Pfennig

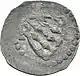
Palatine

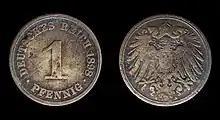
A 1 pfennig coin under the Goldmark (German Empire)

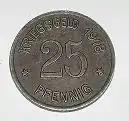
German Empire: 25 pfennig iron coin 1918. The word on the top means "wartime money".

For the successful introduction of the silver currency, which replaced the regional pfennig, sufficient coins of lower denomination had to be available. The silver-rich Saxon dukes, for example, had hollow pfennigs and hollow hellers minted at Gotha and Langensalza to prescribed coinage ordinances. However, the constant reduction in the silver content of the groschen meant that new ordinances to reduce the silver content of the pfennigs that the cities sometimes minted themselves.